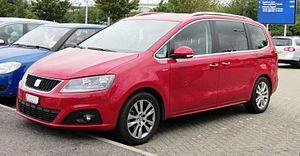
Le Seat Alhambra est un monospace lancé par Seat en 1995 et dérivé des Volkswagen Sharan et Ford Galaxy. Lors de son renouvellement en 2010, elle n'est plus rebadgée Ford.
Seat est un constructeur automobile espagnol, créé le 9 mai 1950 par la volonté du gouvernement espagnol avec l'aide de Fiat qui détenait 7 % ainsi que du fonds d'investissement Gautheron possédant 31 % du capital de la nouvelle société et de sept grandes banques du pays. Il fut d'abord géré par l'Instituto Nacional de Industria, et fut maintenu jusqu'en 1982 sous le contrôle de Fiat. C'est depuis 1986 une filiale du groupe allemand Volkswagen.